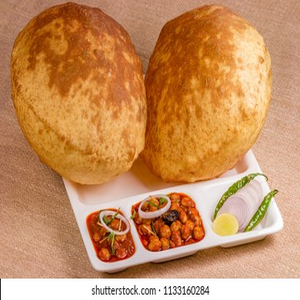
Dish: cholebhature